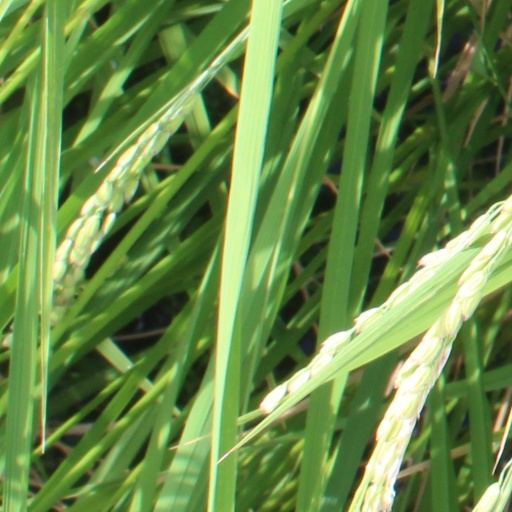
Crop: rice